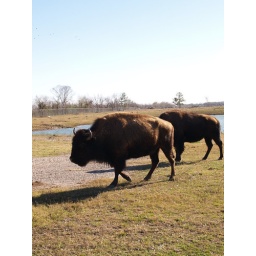
Houston Texas Buffalos and cattle standing in field behind gated fence 2009 Bisons Cows Buffalo Bison